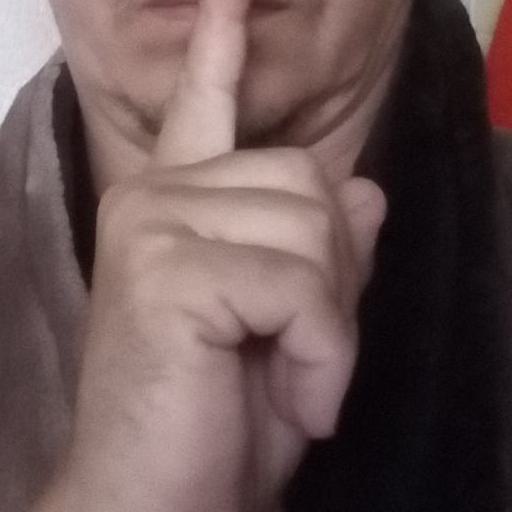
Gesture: mute